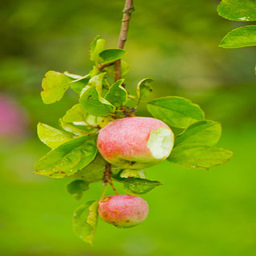
Label: Apple